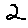
Label: 2